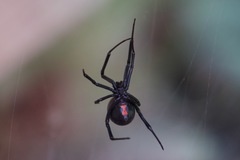
Species: Lactrodectus_hesperus